Hyogong of Silla

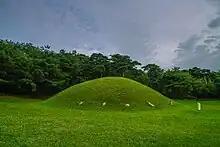
Tomb of King Hyogong

Hyogong (885–912), personal name Kim Yo, was the 52nd ruler of the Korean kingdom of Silla. He was the illegitimate son of King Heongang by Lady Uimyeong. He married the daughter of "Ichan" Ugyeom. His reign saw the collapse of Silla's authority across its northern and western provinces, as rebel warlords such as Kung Ye and Kyŏn Hwŏn rose to power. This period, known as the Later Three Kingdoms saw the breakup of Silla, as the previously defeated Goguryeo and Baekje were revived as Taebong and Hubaekje across what had once been the western and northern provinces of Unified Silla.